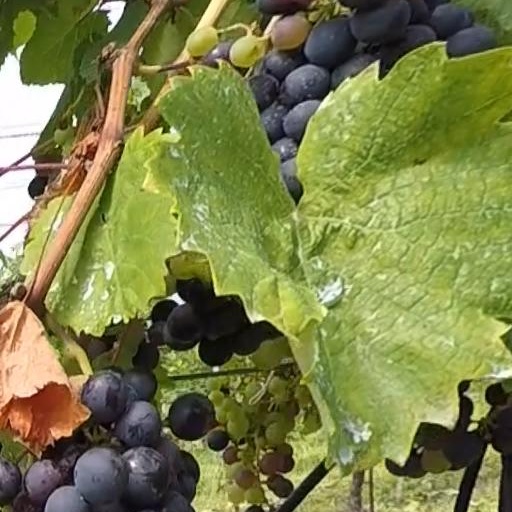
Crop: grape